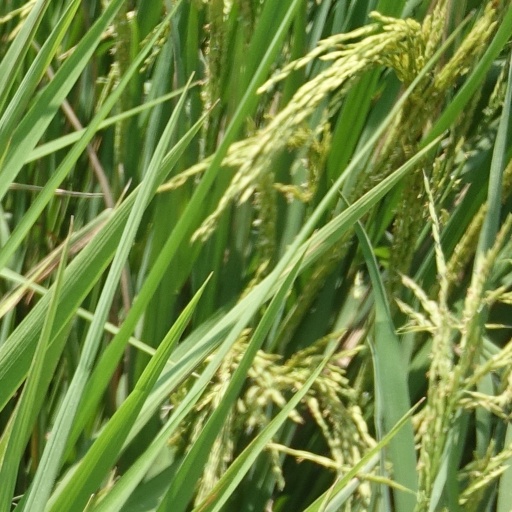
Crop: rice